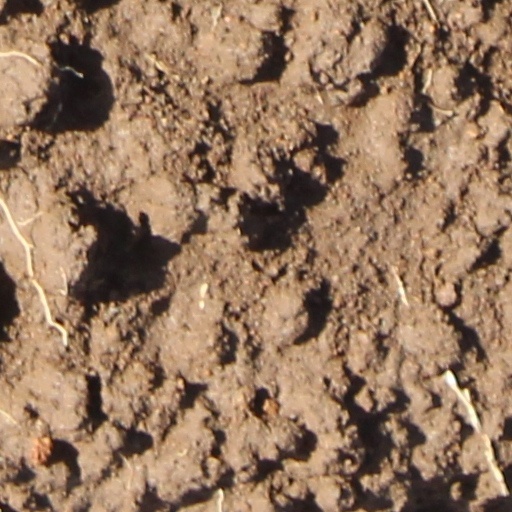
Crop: wheat